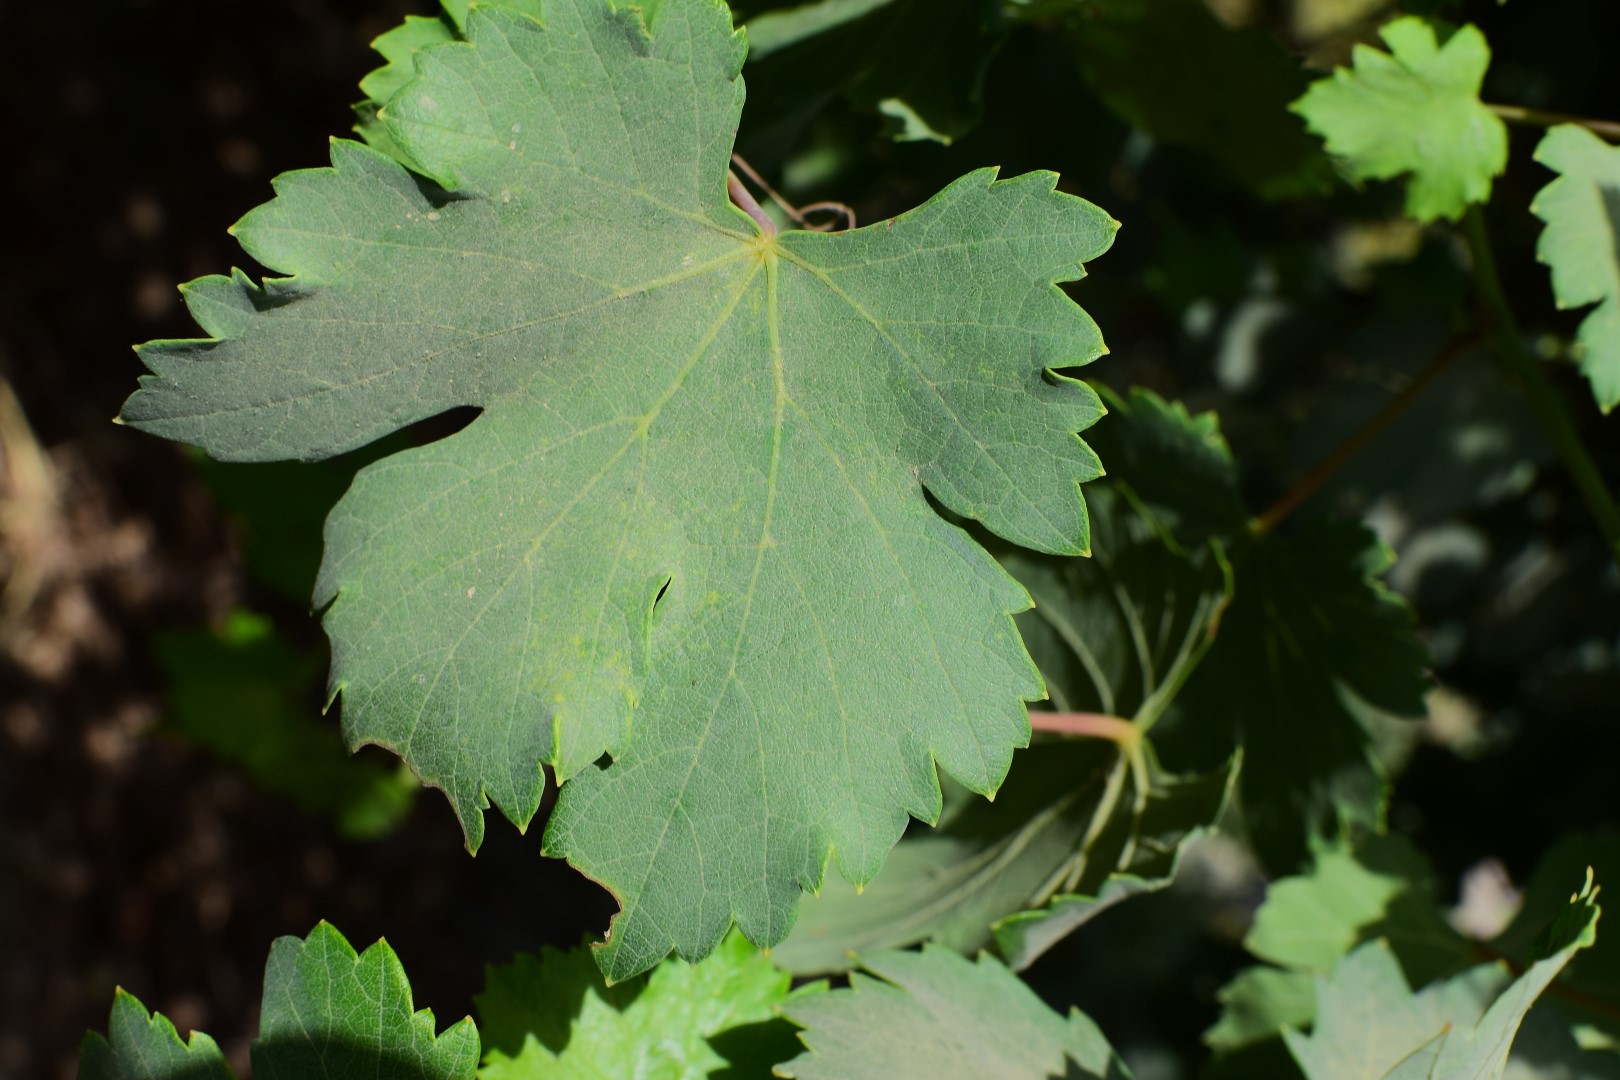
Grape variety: Halawani